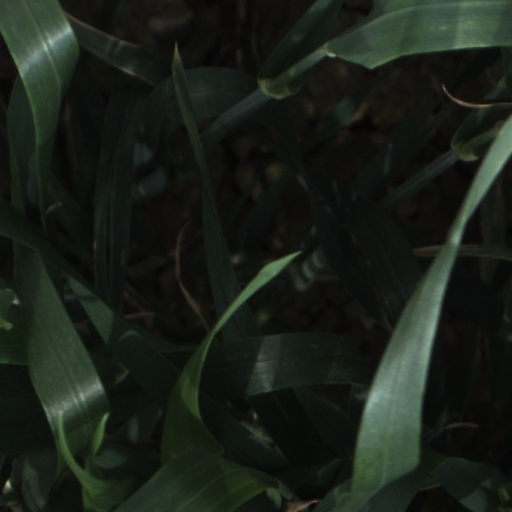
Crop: wheat